Egyptian National Police

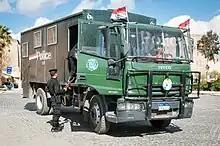
Egyptian National Police Iveco Eurocargo.

Unlike in many other countries, the Egyptian police extensively use SUVs. The Egyptian produced Jeep vehicle used to be the most common police car in Egypt but in recent years, other similar vehicles have also come into police use. SUVs are known for their capabilities to move around in any sort of terrain. Depending upon the location, the police vehicles may have individual revolving lights (strobe lights) or light bars, sirens etc. An extensive modernisation drive has ensured that these vehicles are equipped with wireless sets in communication with a central control room. Traffic Police vehicles generally also have equipment like speed radars, breath analysers and emergency first aid kits. Color schemes of police vehicles vary according to their location and which directorate they belong to.